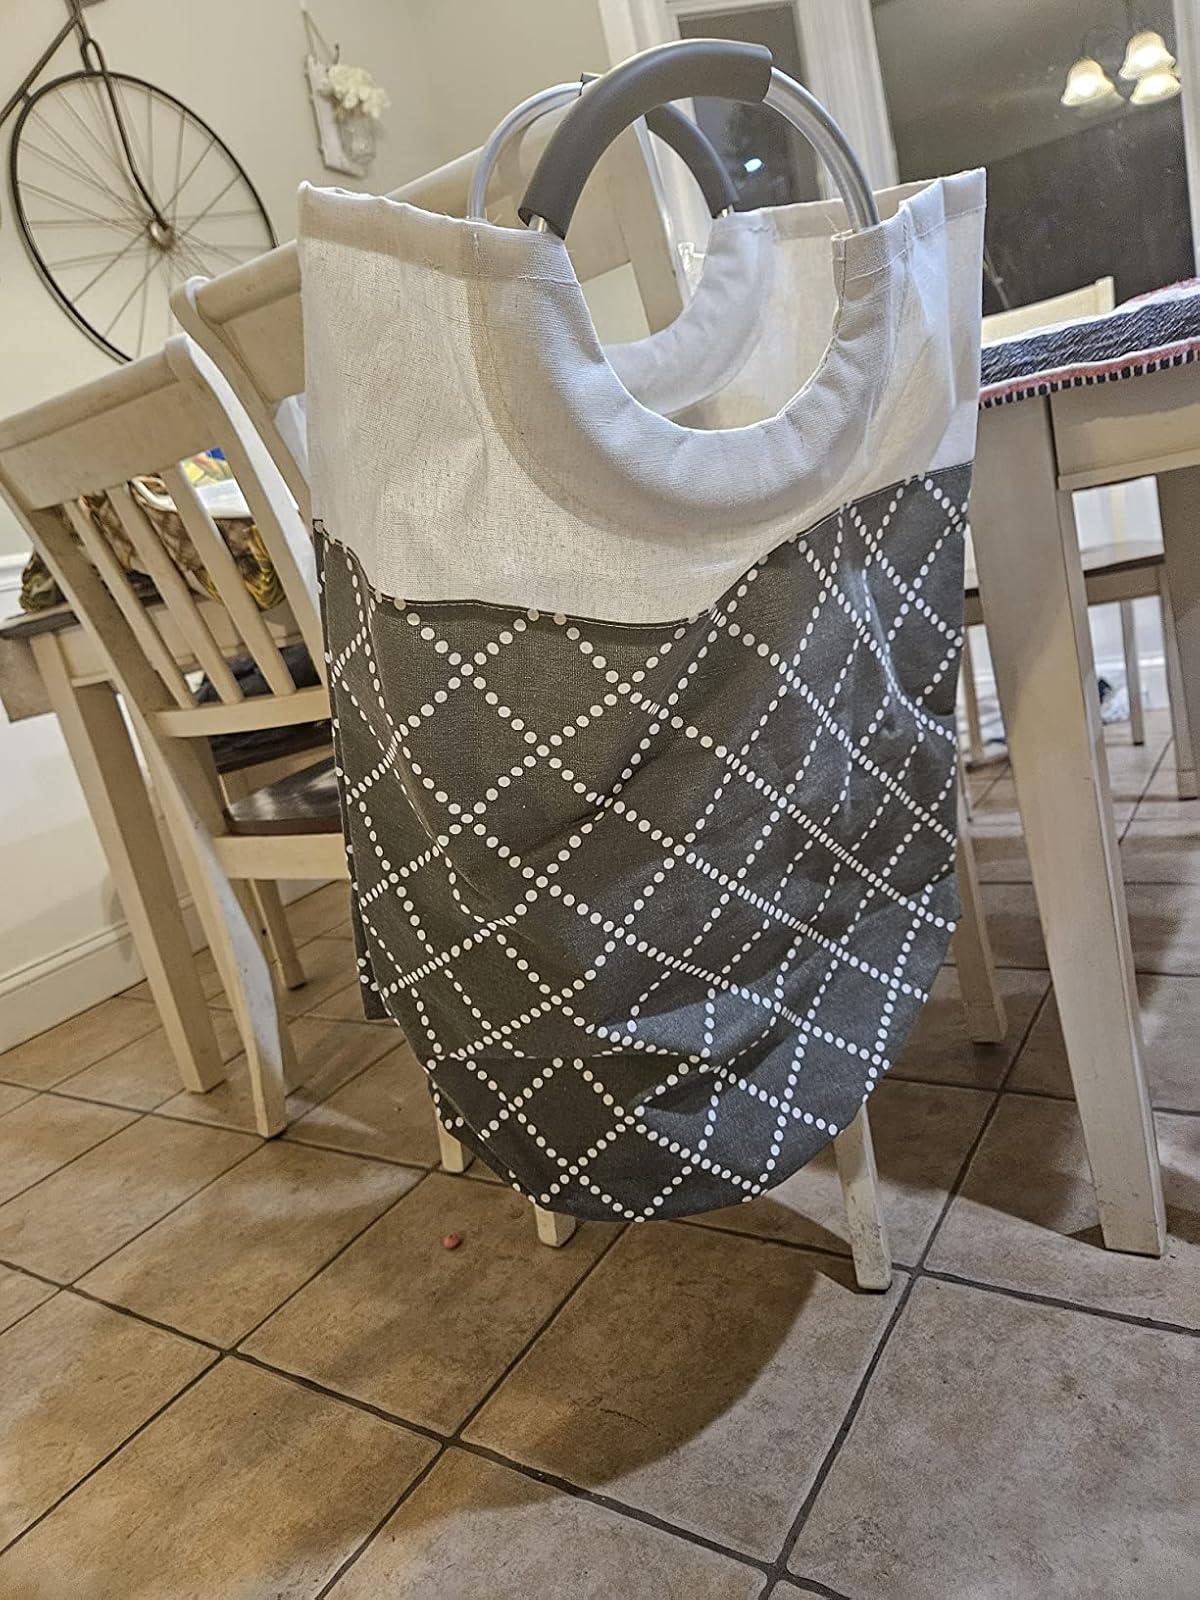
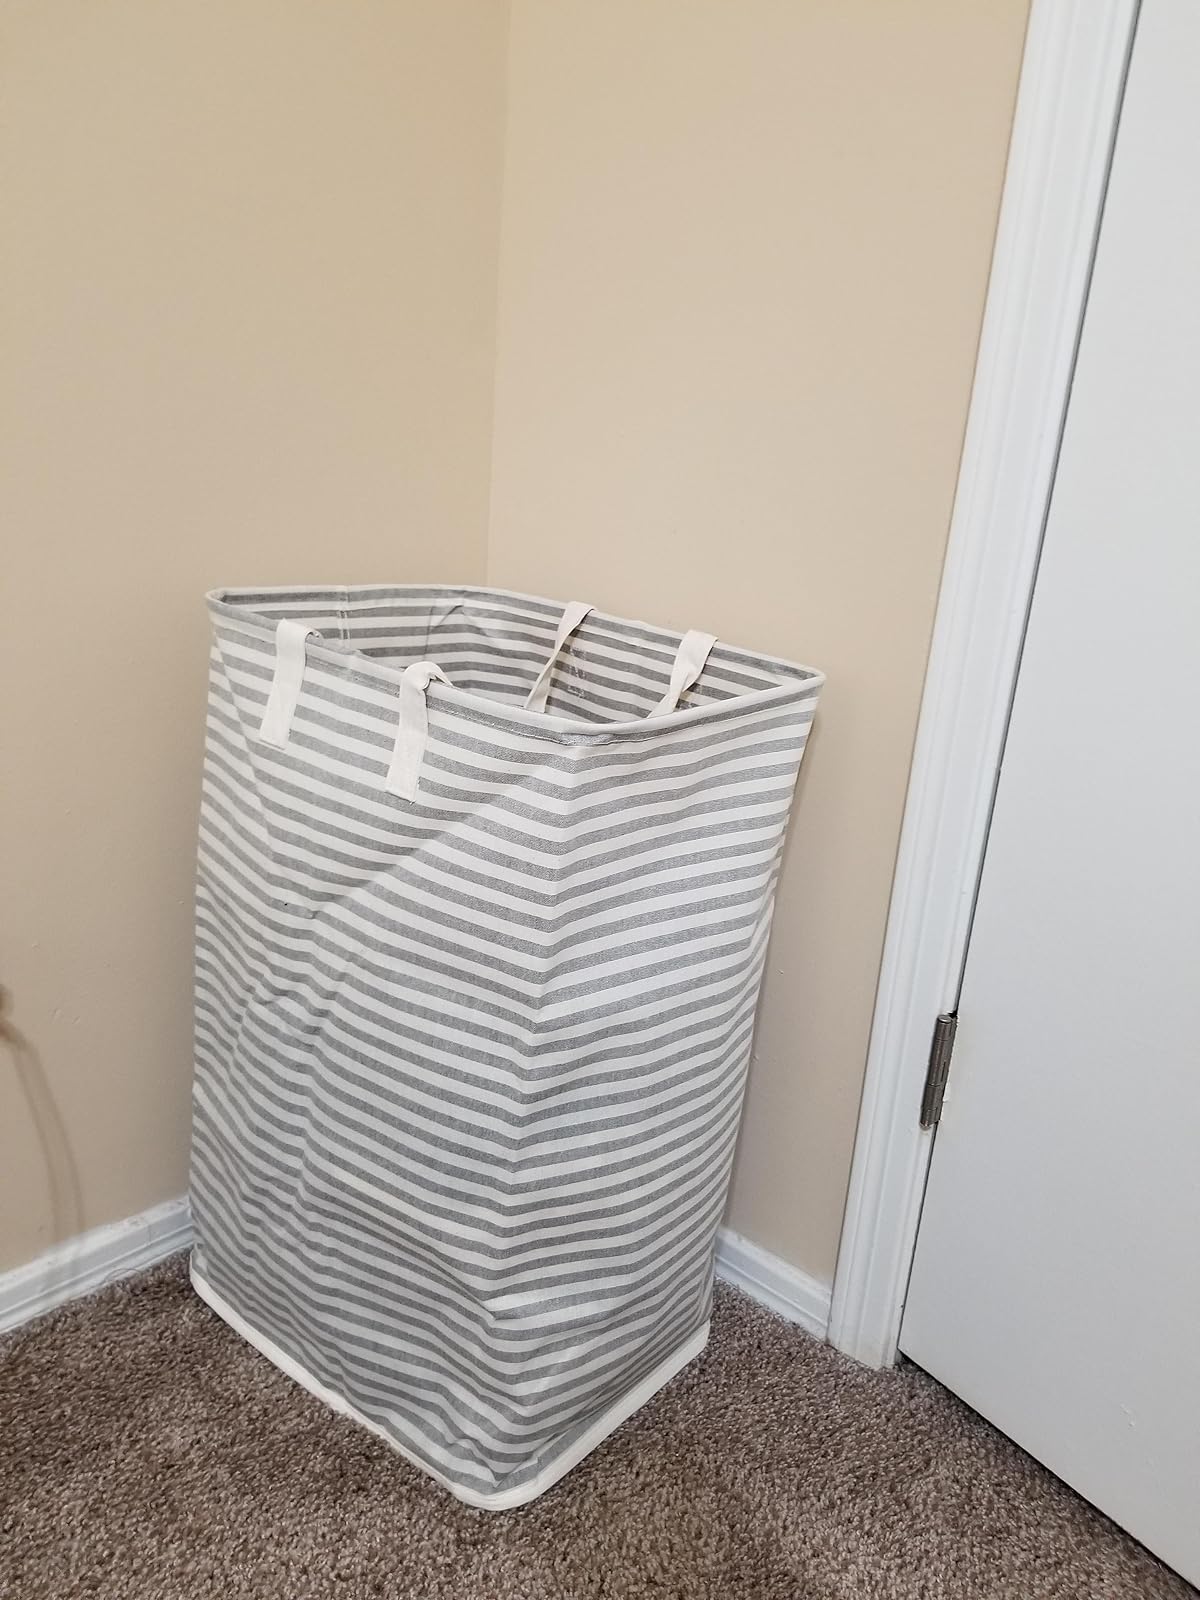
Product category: items_hamper
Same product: no